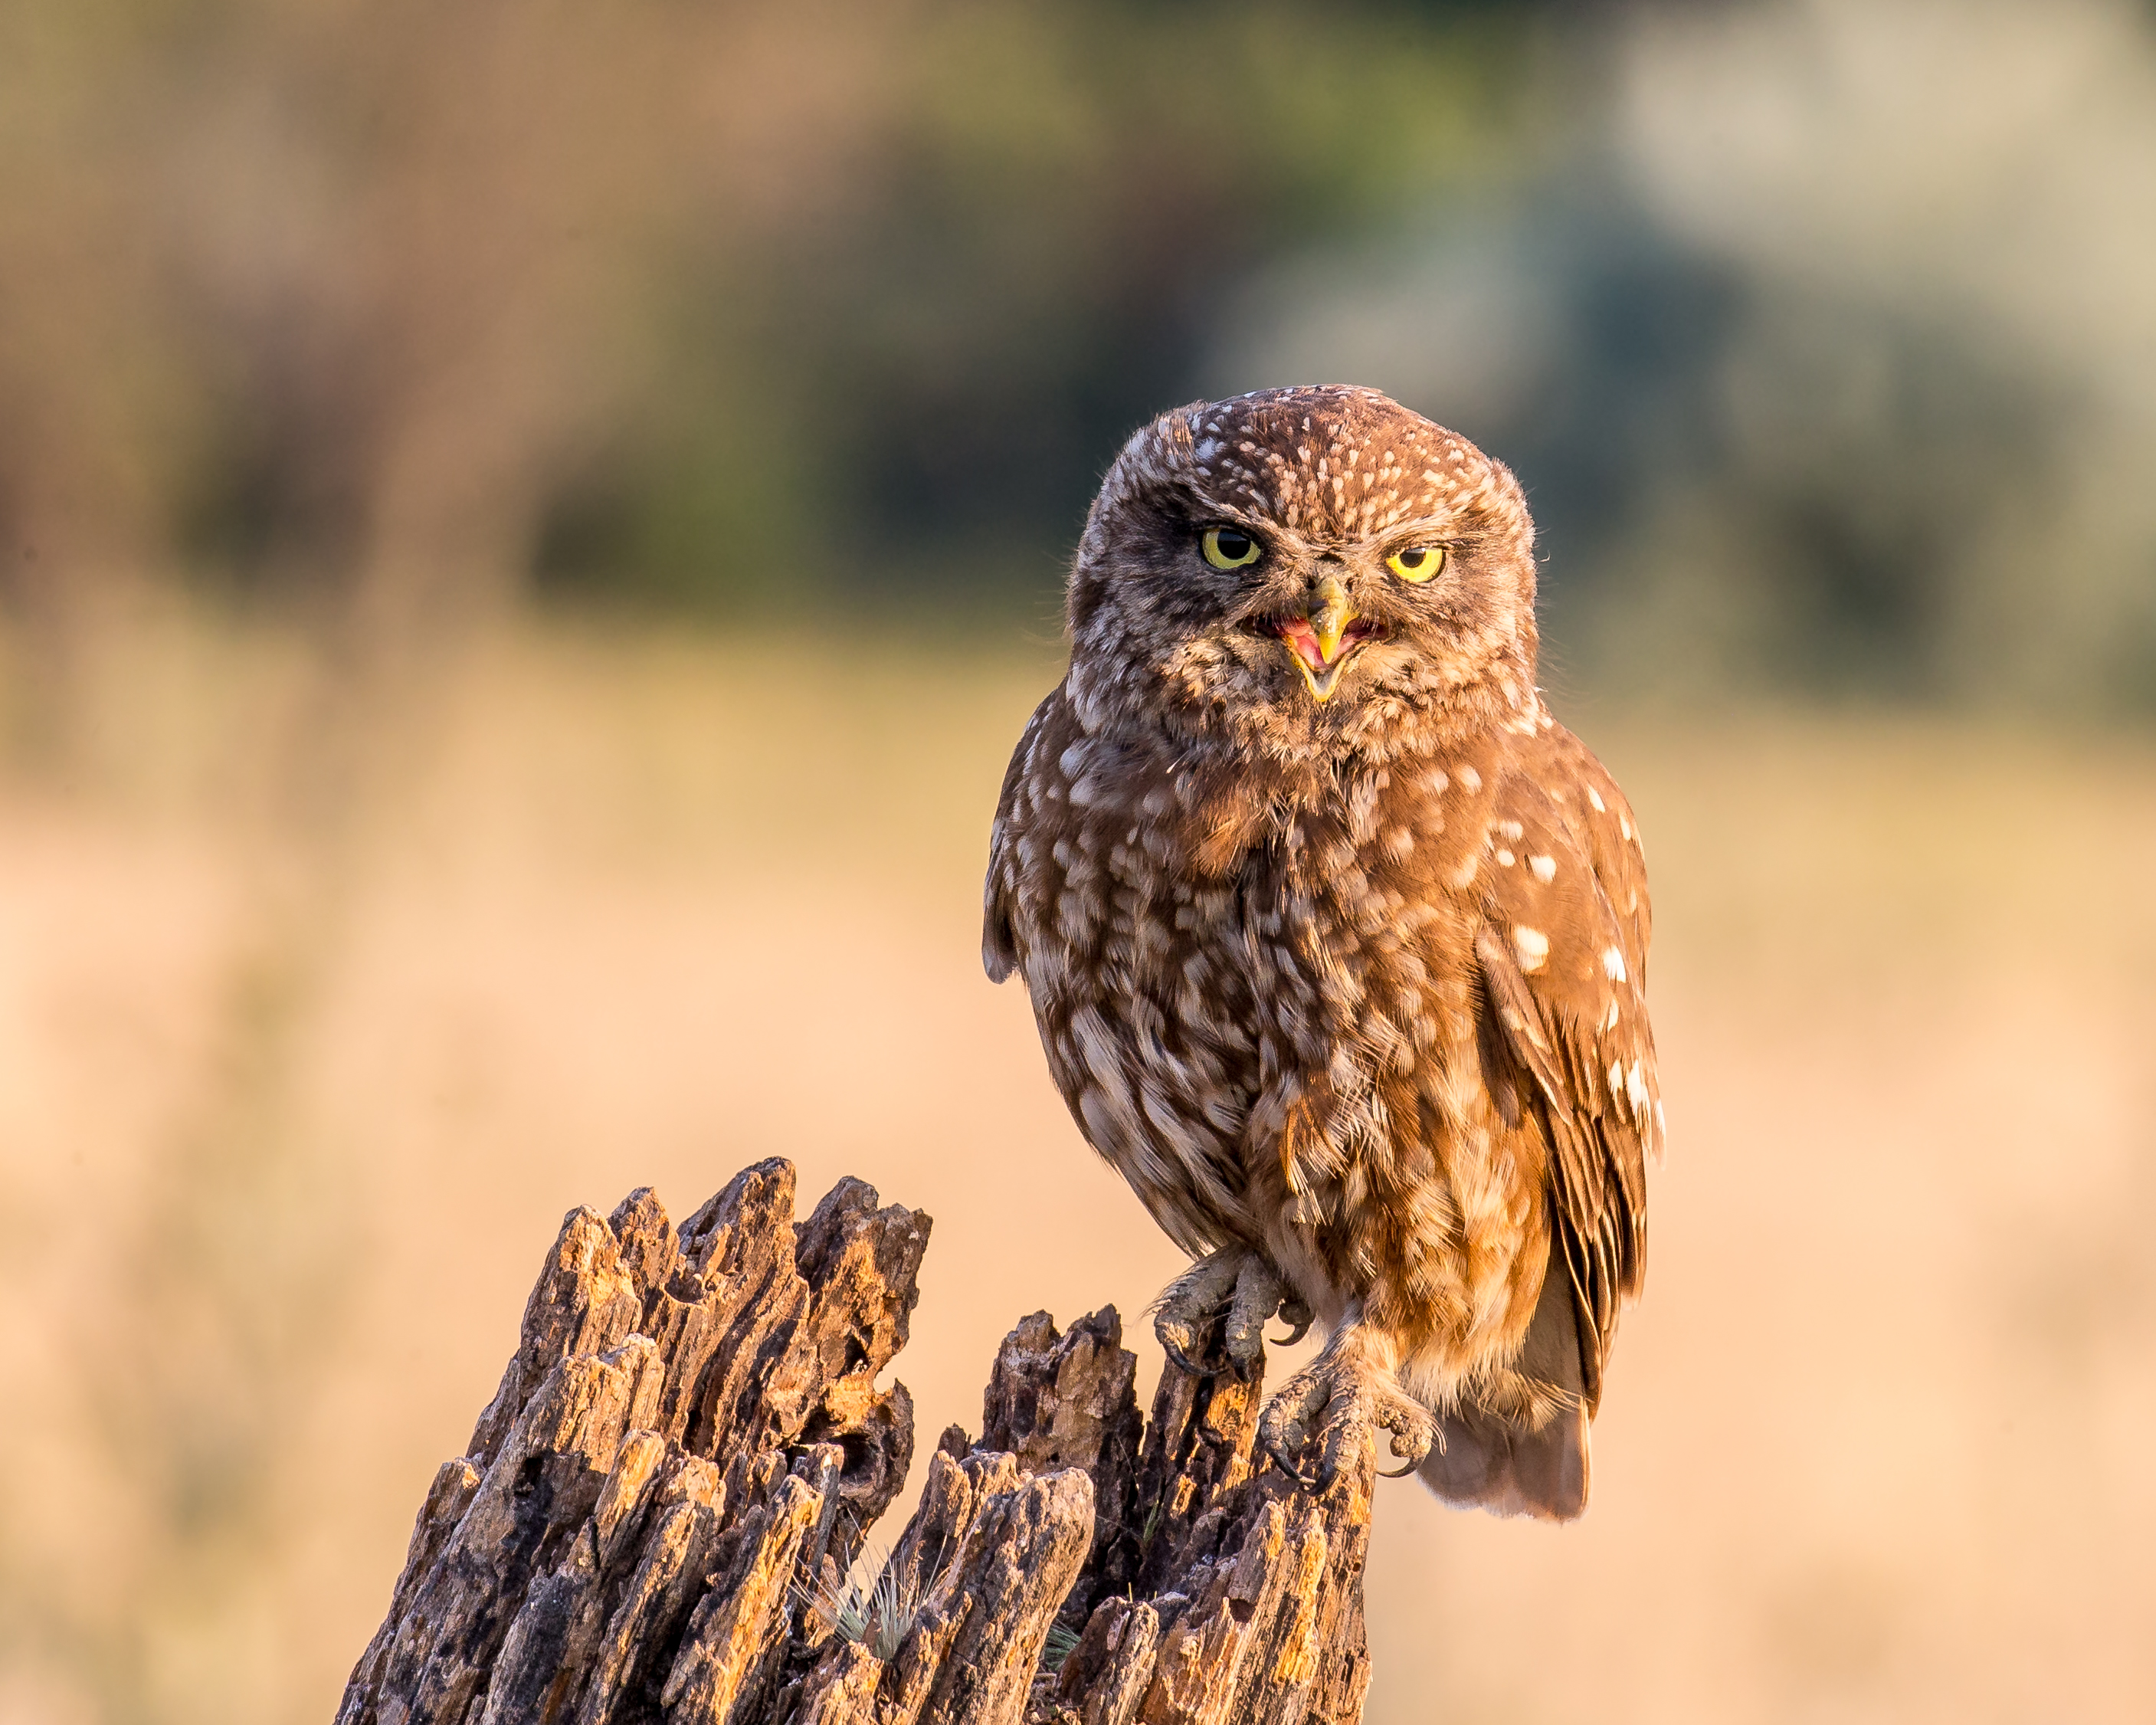
nature, bird, wildlife, beak, hawk, owl, fauna, bird of prey, close up, vertebrate, falcon, buzzard, perched, andymorffew, morffew, reacting, littleowl, great grey owl, accipitriformes